Lucia Sturdza-Bulandra

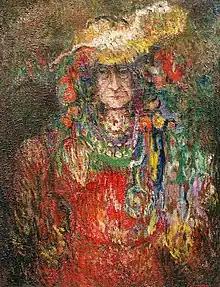
Portrait of Lucia Sturdza-Bulandra by George Ștefănescu

Lucia Sturdza-Bulandra (25 August 1873 – 19 September 1961) was a Romanian actress and acting teacher. She is widely regarded as one of the most important figures in the history of Romanian theater.